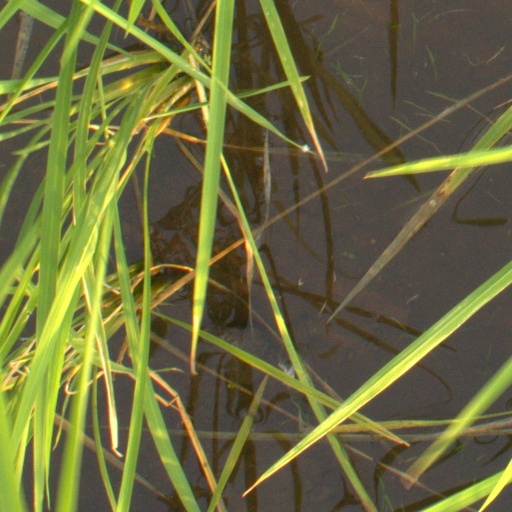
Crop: rice